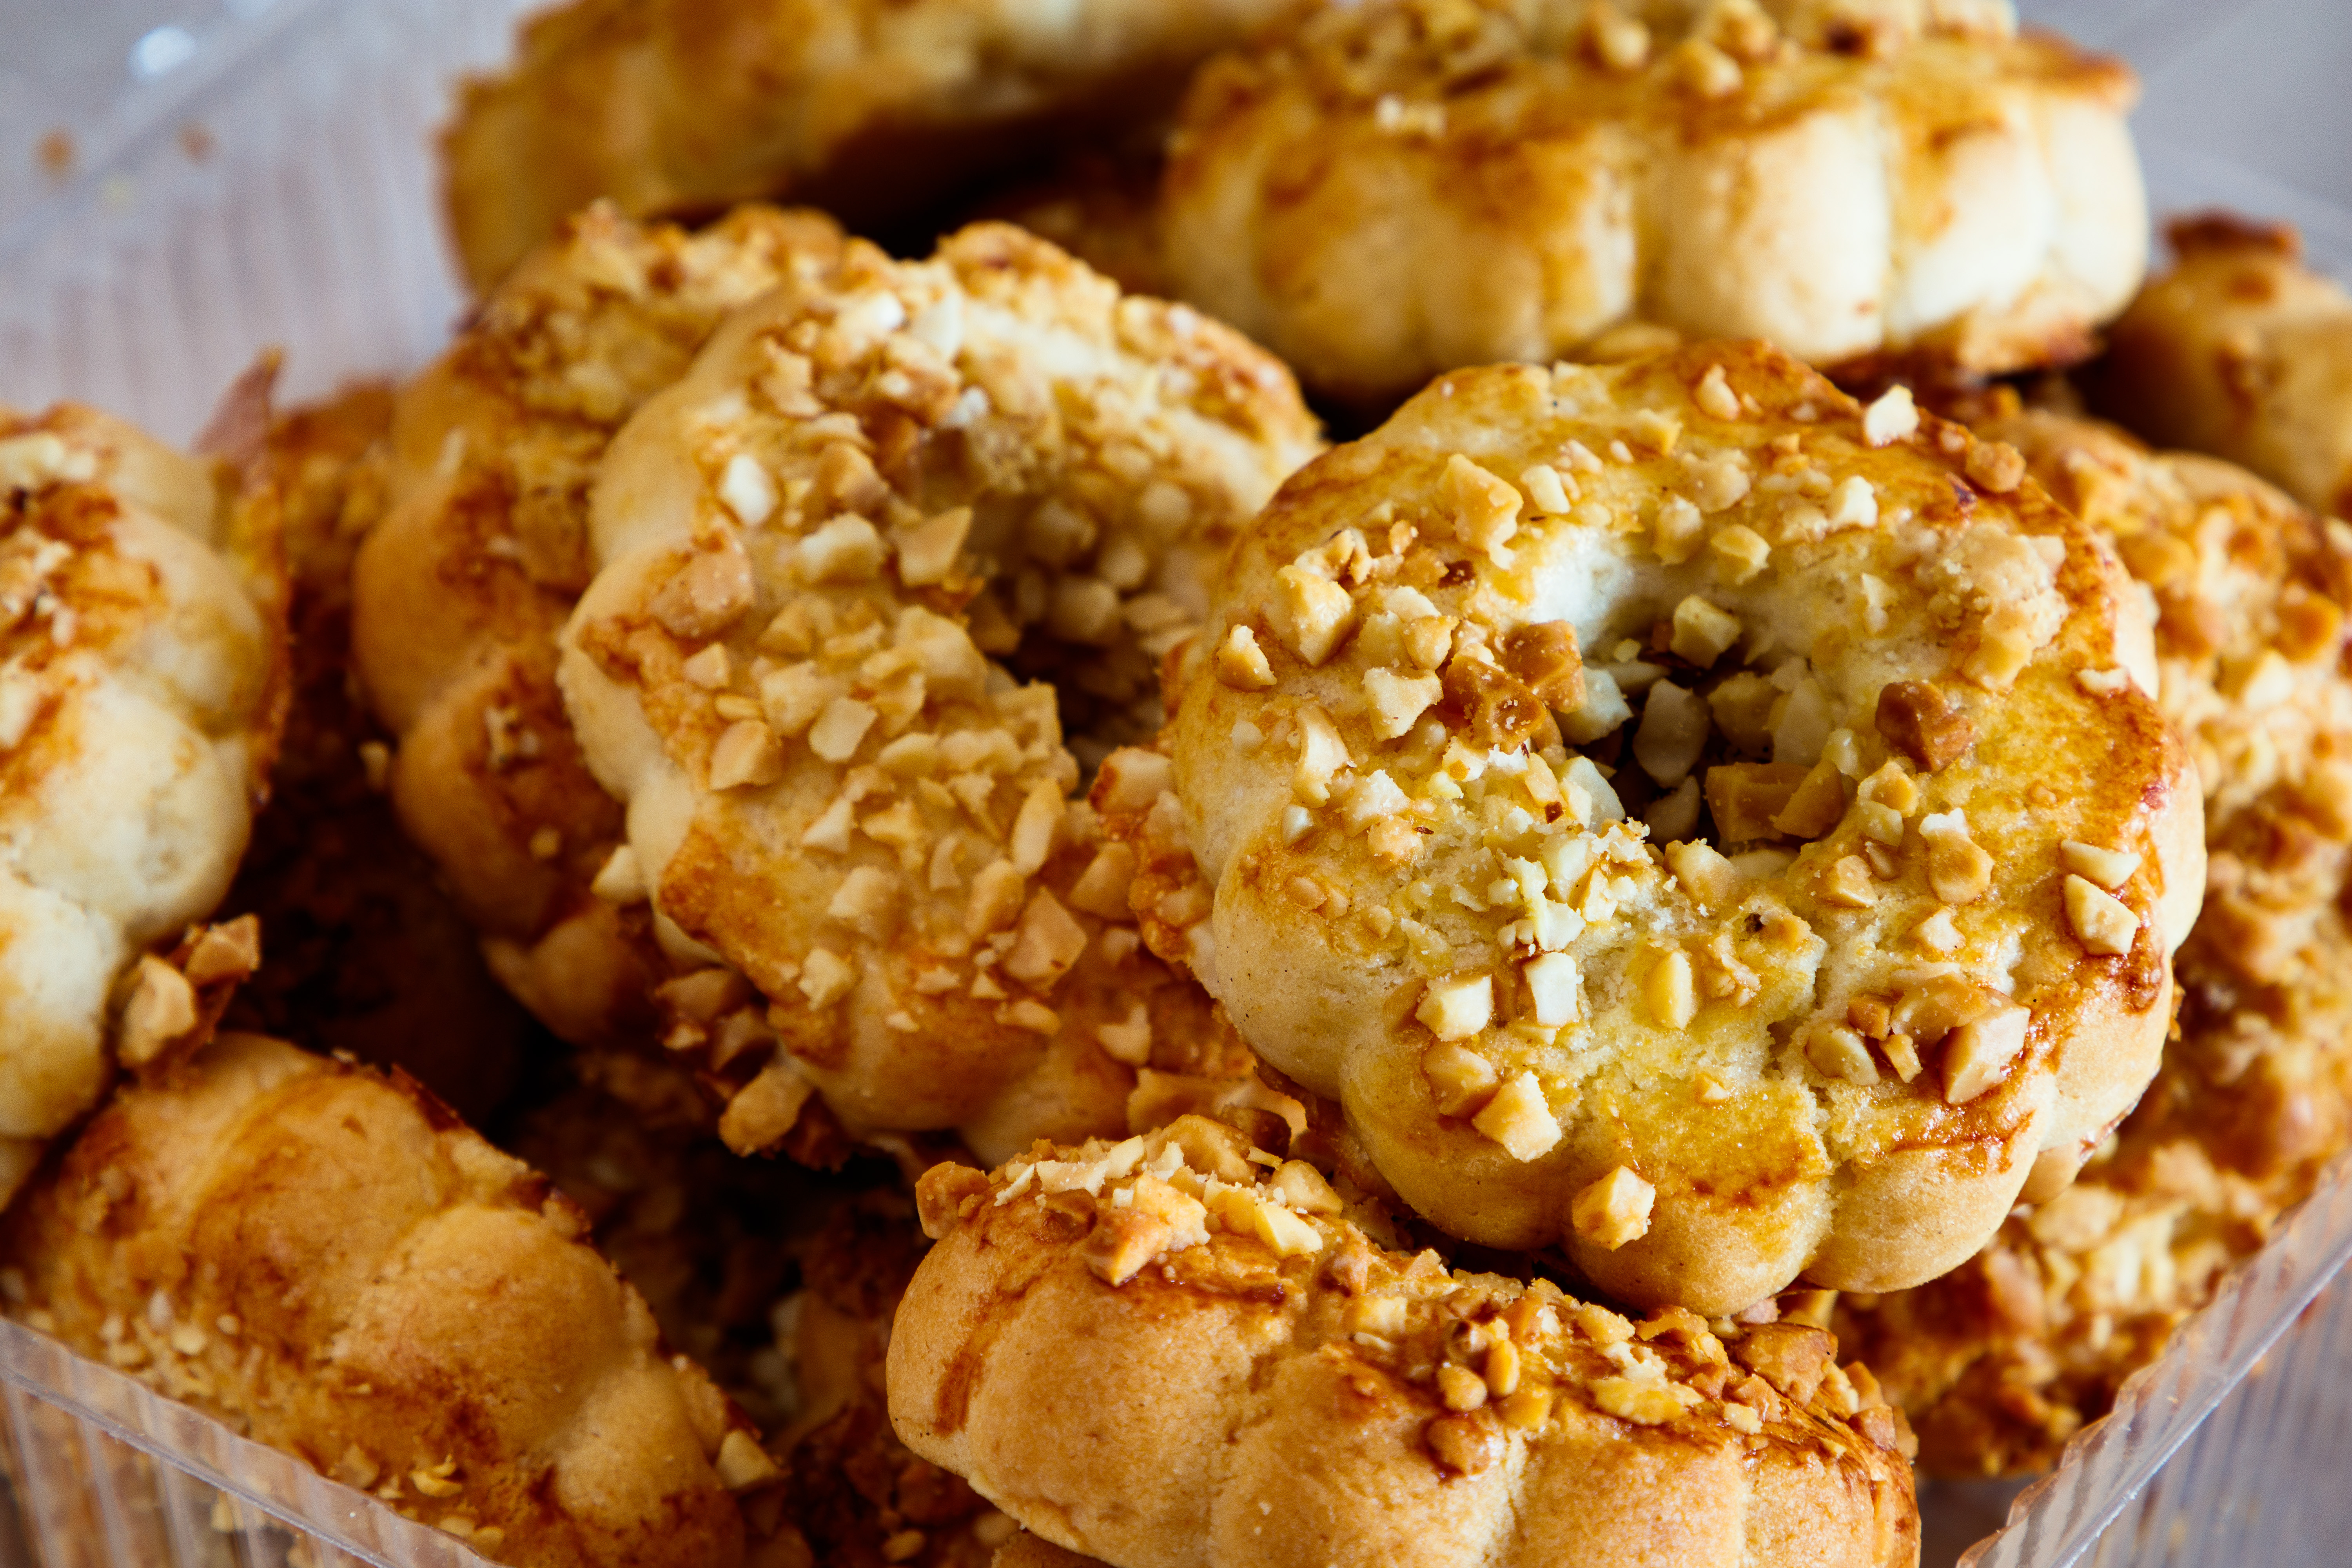
biscuit, dessert, baking, bakery, food, fresh, cakes, sweet, sweetness, pastry, baked, cuisine, baked goods, dish, recipe, snack, finger food, ingredient, cooking, seed, confectionery, comfort food, fast food, gluten, staple food, sesame, breakfast, nuts seeds, side dish, produce, vegetarian food, junk food